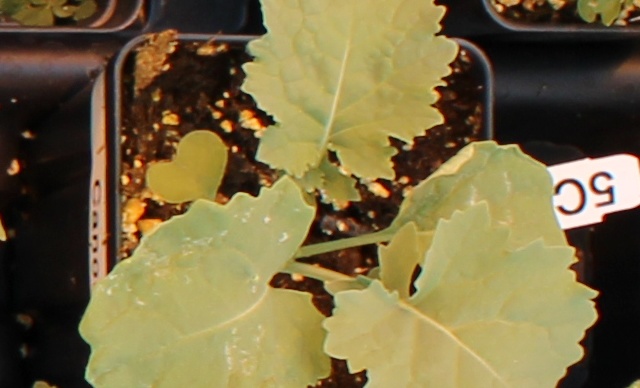
Label: Canola